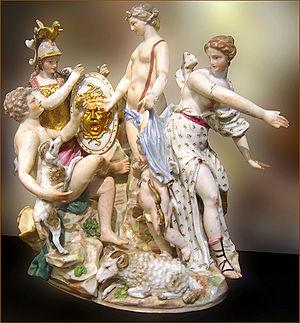
La porcelaine de Capodimonte est une porcelaine produite par la manufacture du même nom établie, en 1743, sur la zone collinaire de Capodimonte de Naples.